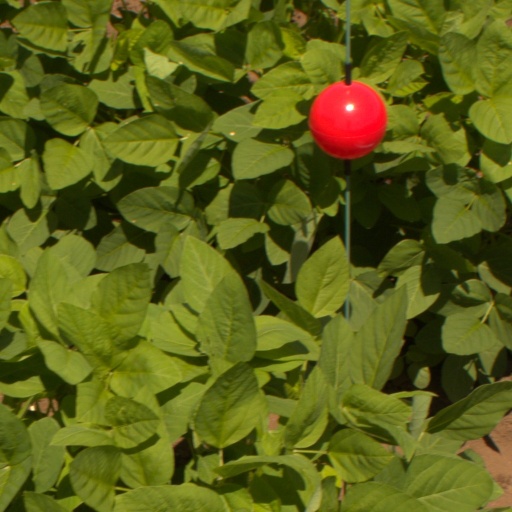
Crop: soybean